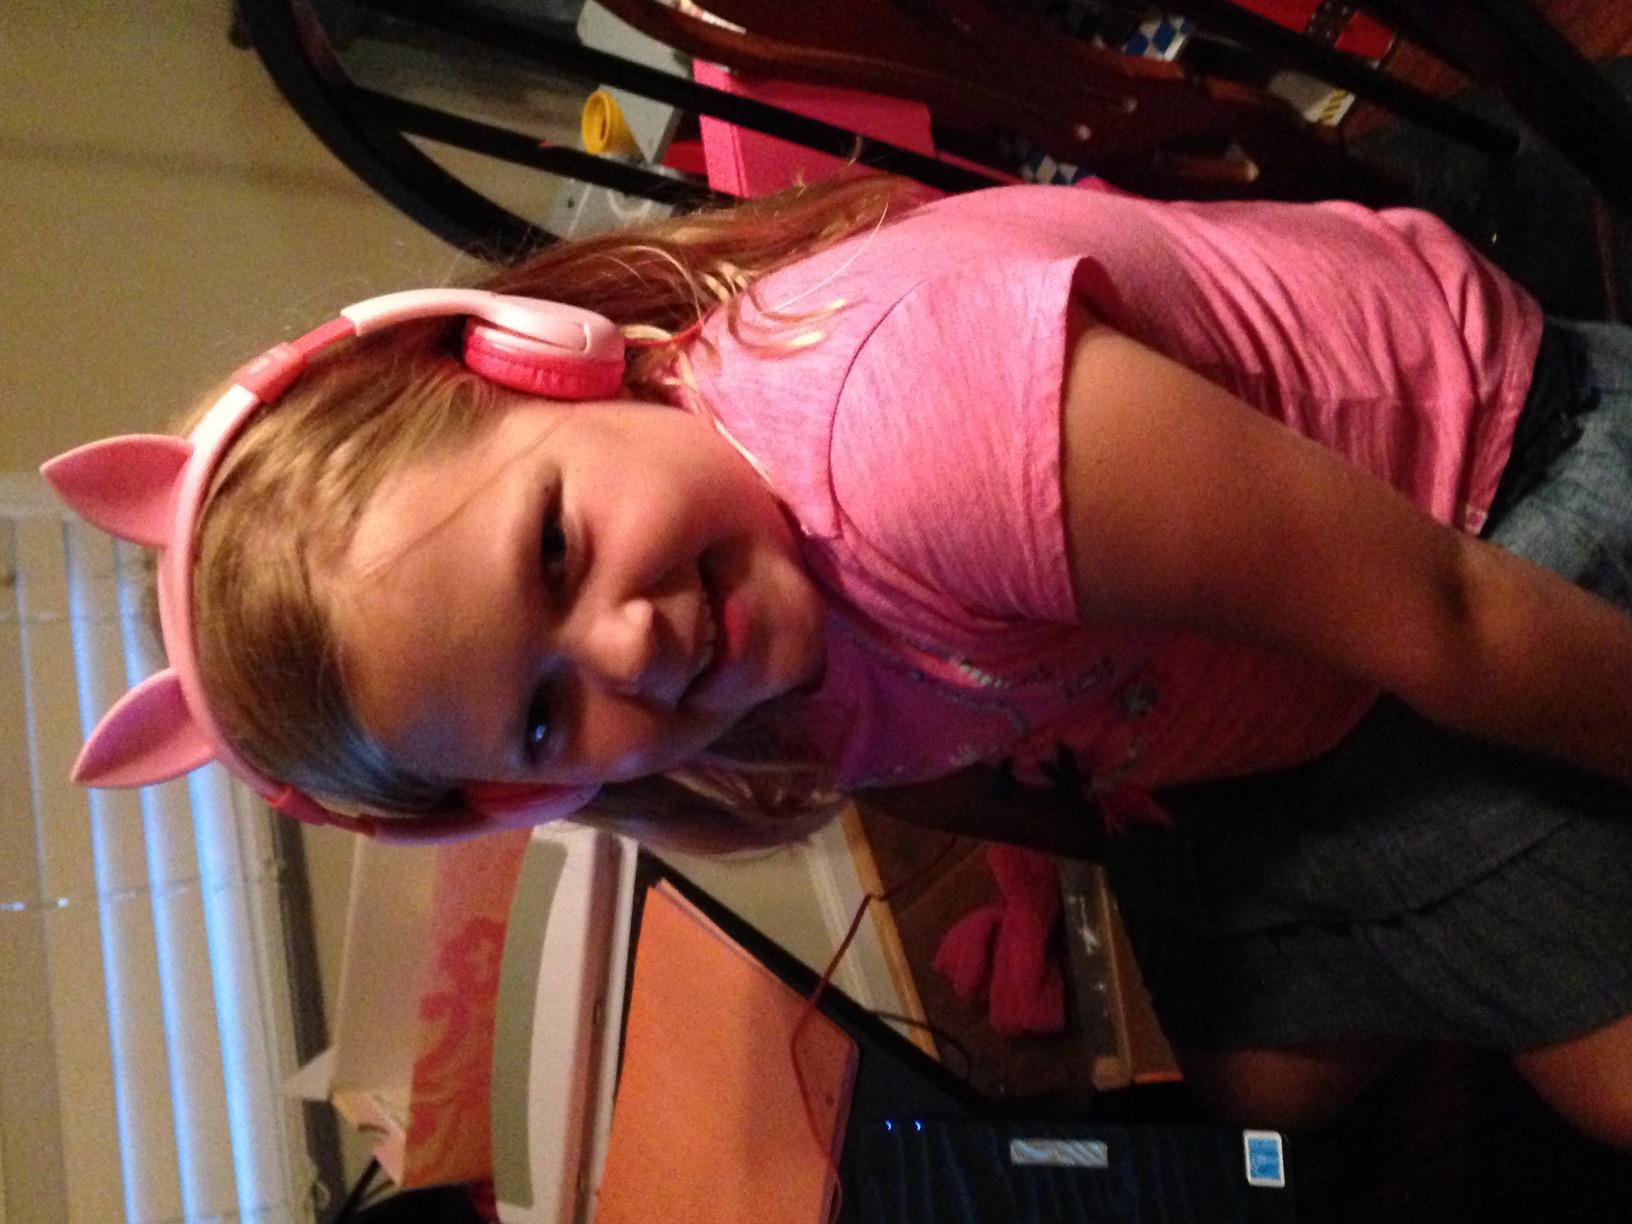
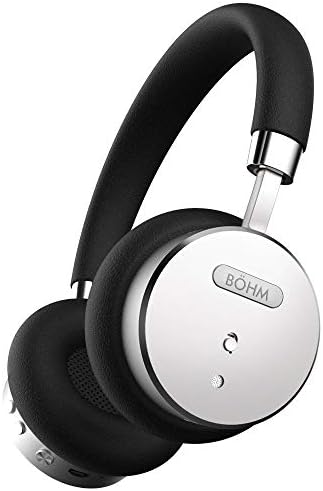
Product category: headphones
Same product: no